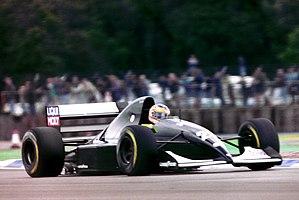
La Sauber C12 est une monoplace de Formule 1 engagée par l'écurie suisse Sauber dans le cadre de la saison 1993 de Formule 1. Elle est pilotée par l'Autrichien Karl Wendlinger et le Finlandais JJ Lehto. La C12 est propulsée par un moteur Ilmor 2175A développé en collaboration avec Mercedes rebadgé au nom de l'écurie.